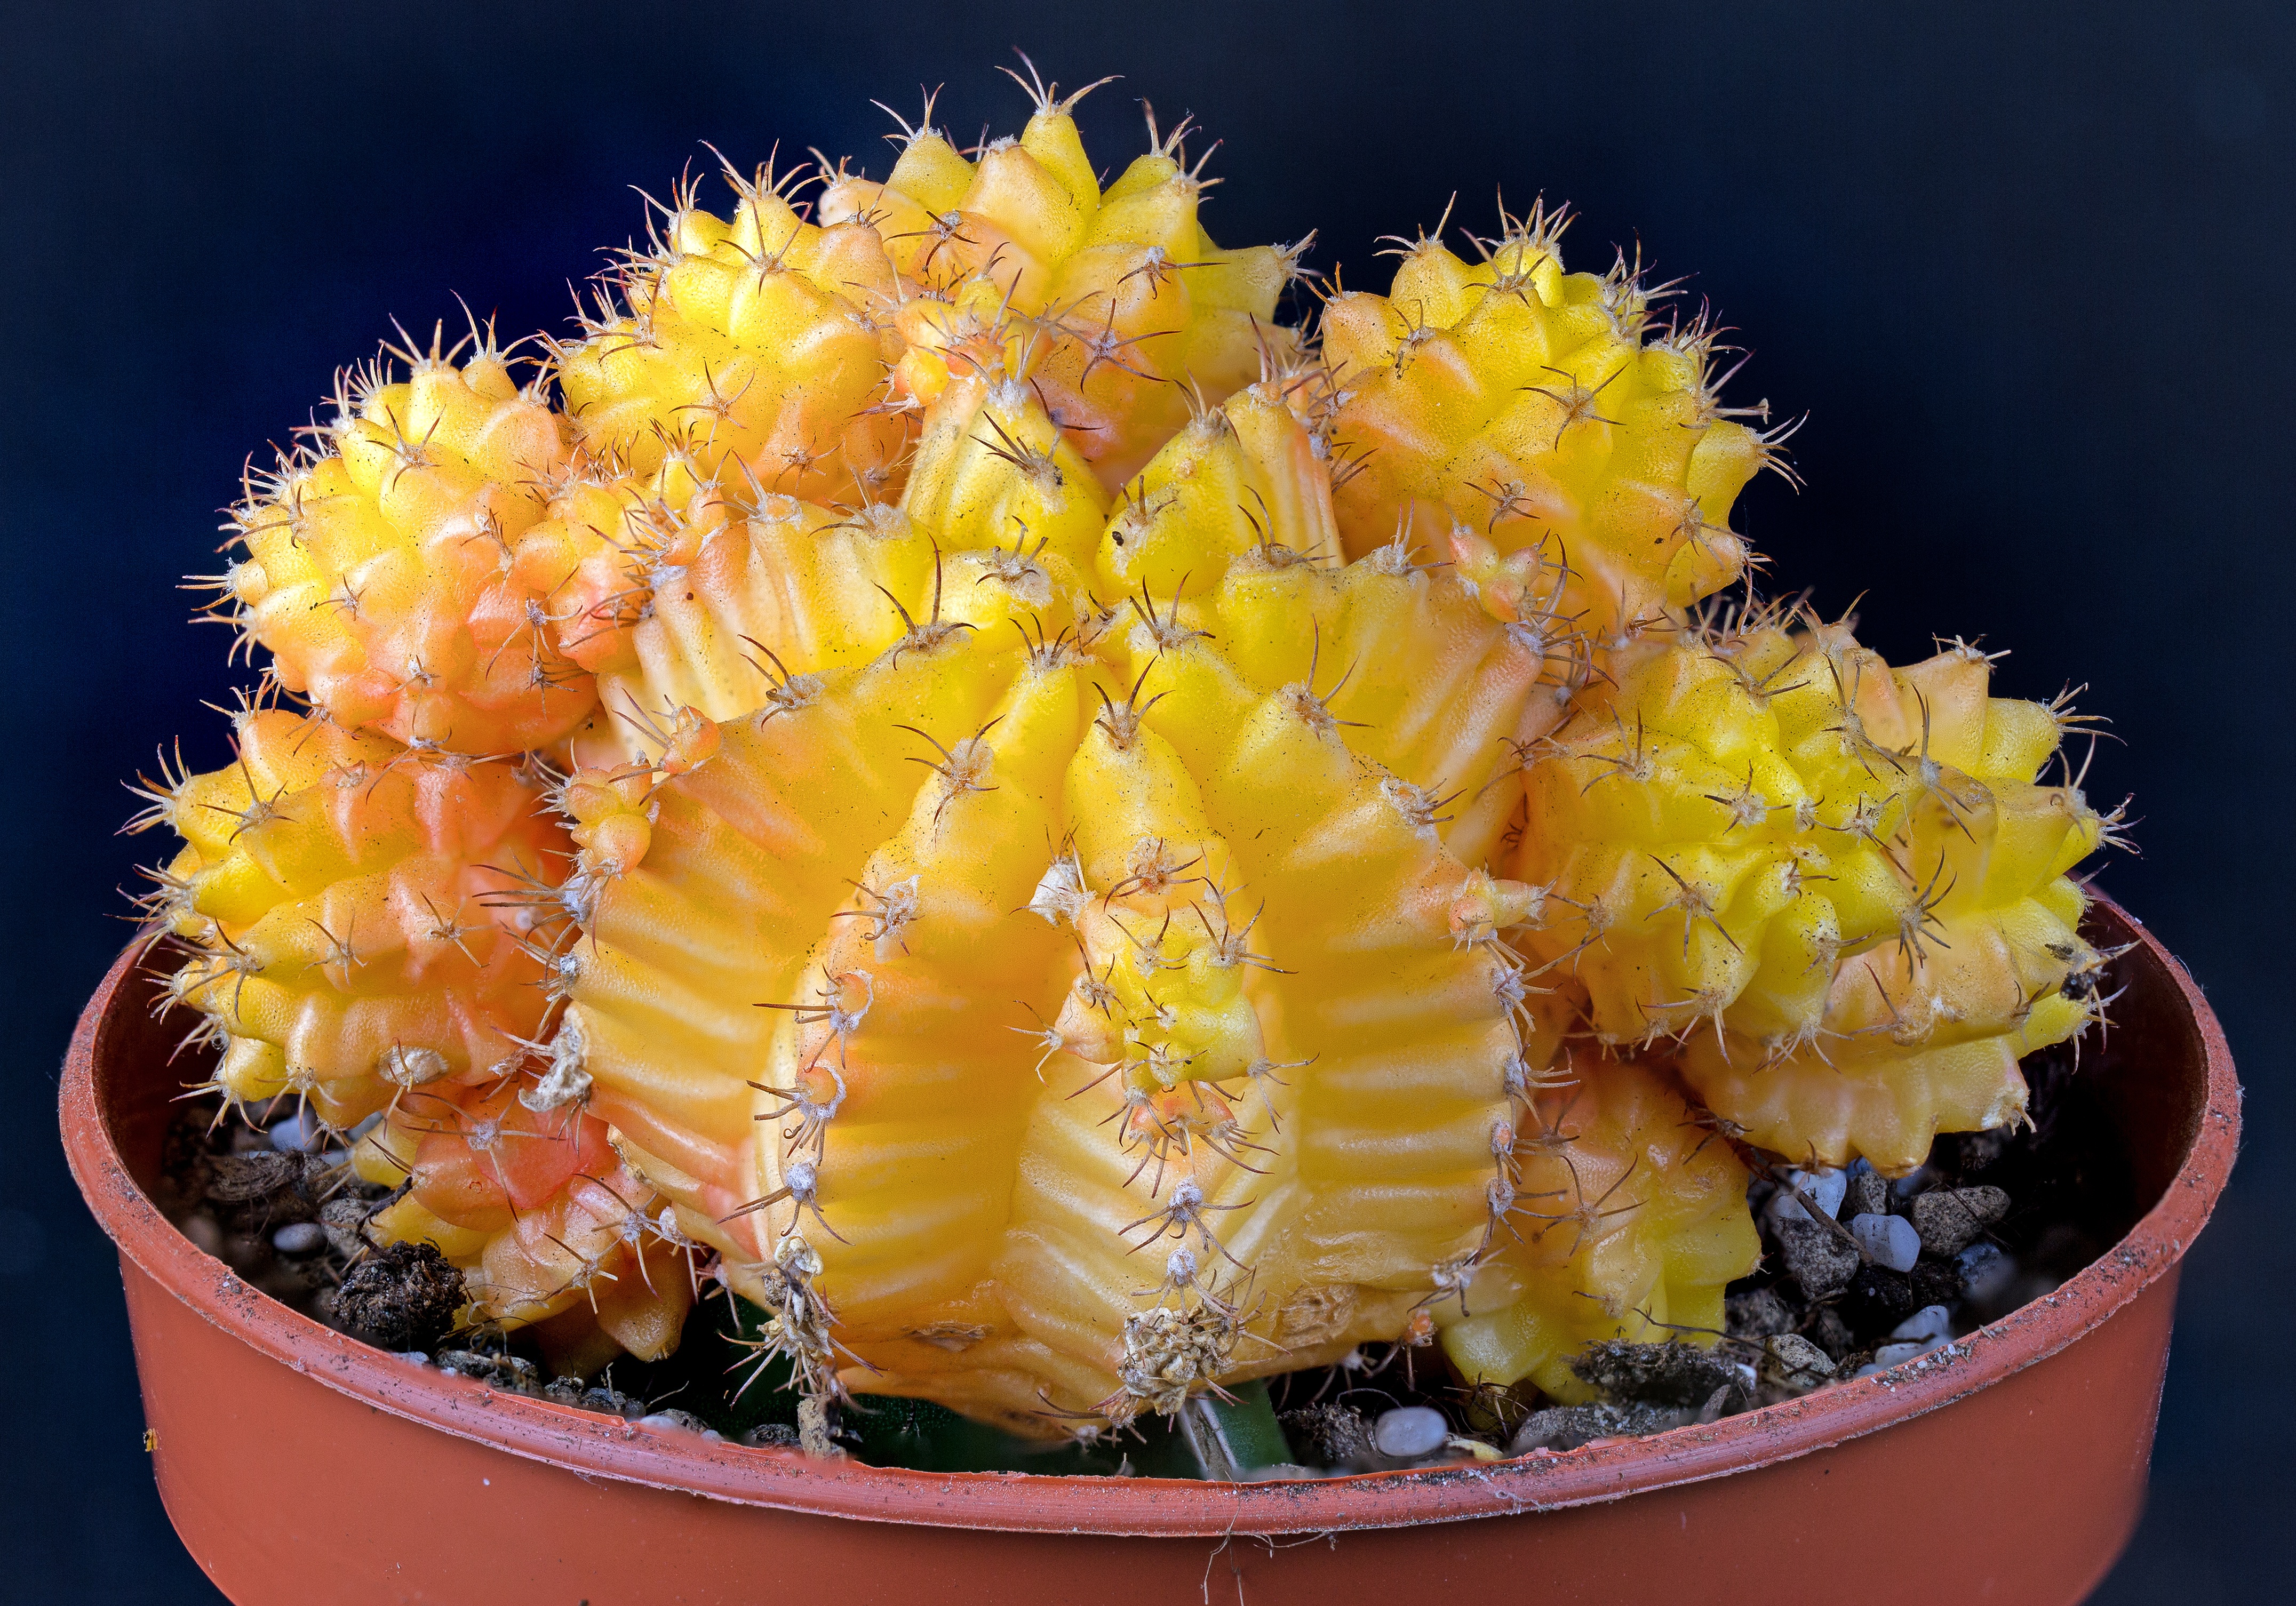
nature, prickly, cactus, plant, fruit, flower, food, produce, succulent, yellow, pineapple, flowering plant, gymnocalycium, land plant